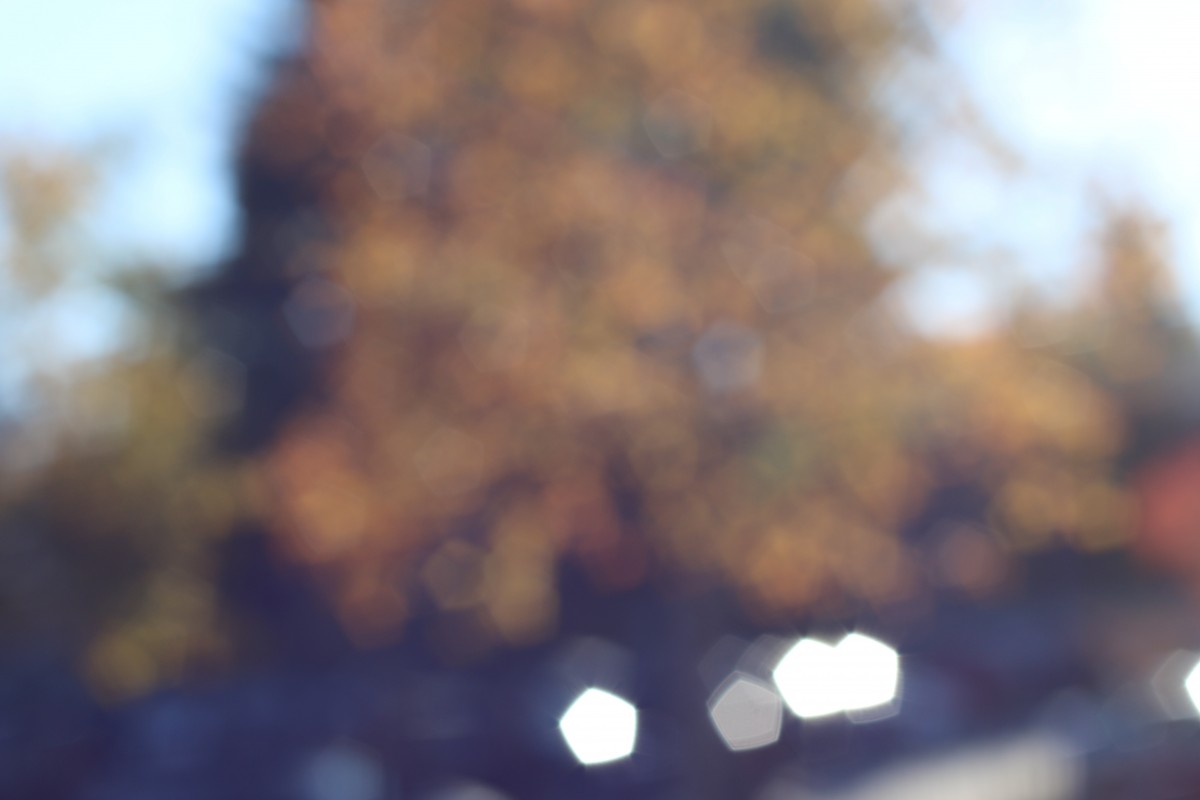
Tags: sky, sunlight, leaf, flower, reflection